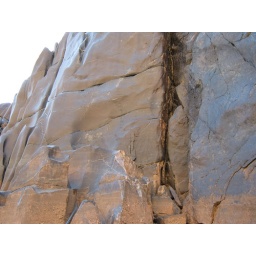
polished rock formations in the grand canyon